Mirra Lokhvitskaya

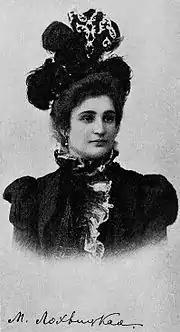
Lokhvitskaya in 1901

The Silver Age critic Alexander Izmaylov (writing in 1905) rated Lokhvitskaya as the greatest Russian woman poet ever ("or, rather, the only one, due to lack of competition"). "Full of fiery passions, yet occasionally sickly nervous, she entered this world as a strange amalgam of Heaven and Earth, flesh and spirituality, sinfulness and saintly aspirations, lowlife delights and longings for a higher plane, the future Kingdom of Beauty," he wrote. Still, Izmaylov recognized in Lokhvitskaya's poetry a kind of flatness, s narrow-mindedness which was becoming more and more obvious with the years.